David Syme

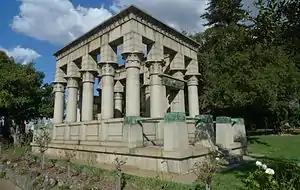
Syme's tomb at Boroondara General Cemetery

Victoria's first protectionist tariff had been a very moderate one and McCulloch was not willing to increase it. Though Syme thought highly of McCulloch's ability, he opposed him and transferred his support to Graham Berry. Parliament was not stable and more than once ministries were formed consisting partly of free traders and partly of protectionists. This did not satisfy Syme and in 1877 his advocacy brought in Berry with a large majority and popularity to "The Age". The Legislative Council, however, rejected Berry's tariff and fresh constitutional difficulties arose. The governor, Sir George Bowen, was placed in a difficult position, and took the unprecedented step of asking Syme's advice. Syme's reply was that the governor should act in conformity with the opinions of the law officers of the crown. This Bowen did but Syme thought the advice was bad and told the premier so. Berry then asked Syme for his advice and took it. It is evident that Syme at this time had very great influence within the colony. Constitutional difficulties continued for some time, but at last the Legislative Council was reformed, by increasing the number of eligible voters and by other changes in its constitution to make it more democratic.